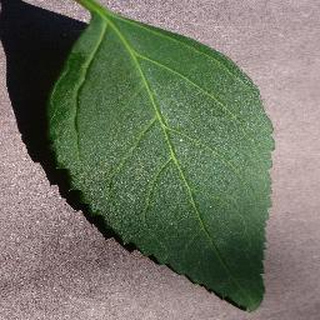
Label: healthy_cherry